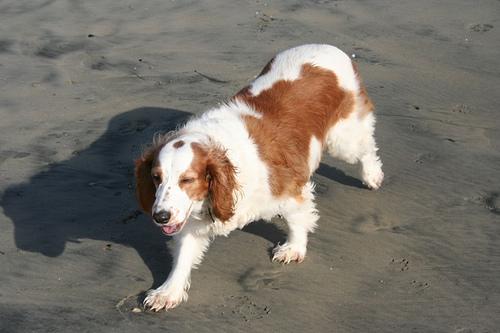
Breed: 202-n000023-Welsh_springer_spaniel